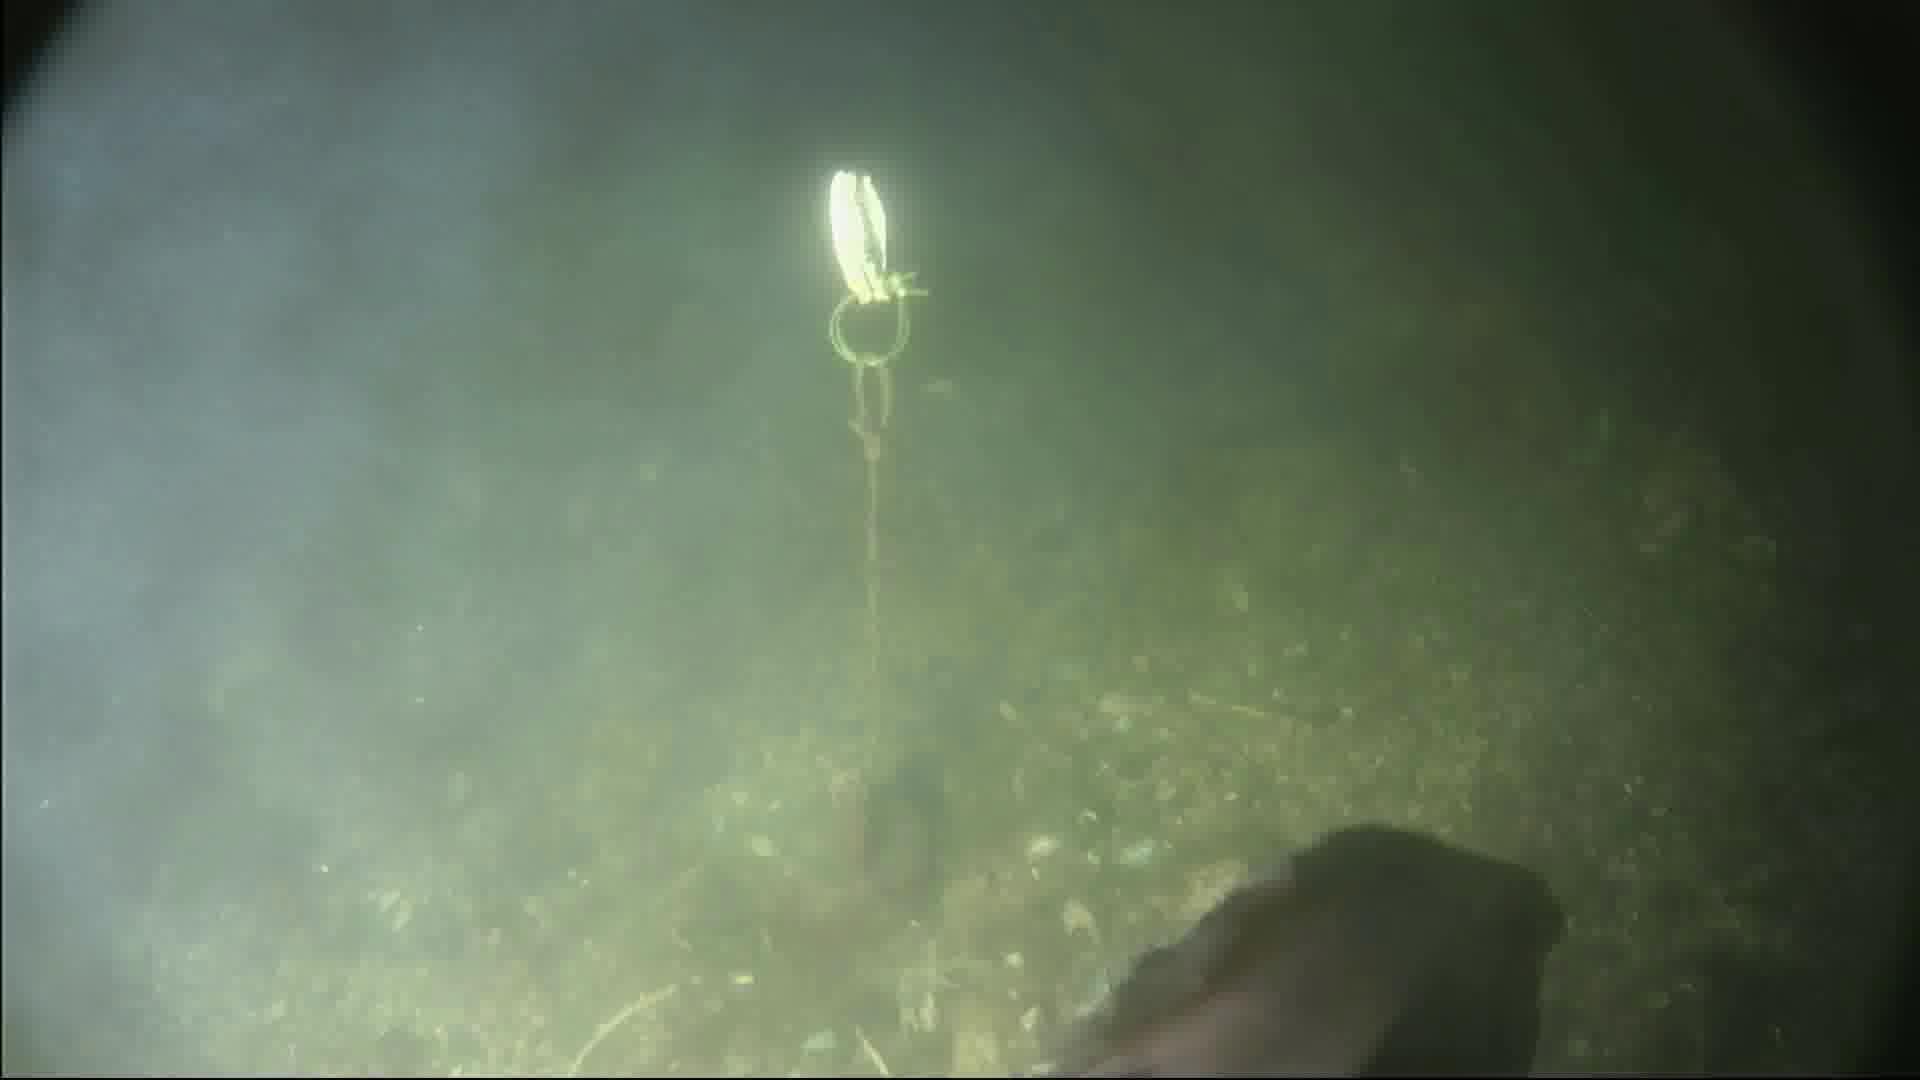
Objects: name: fish
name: crab